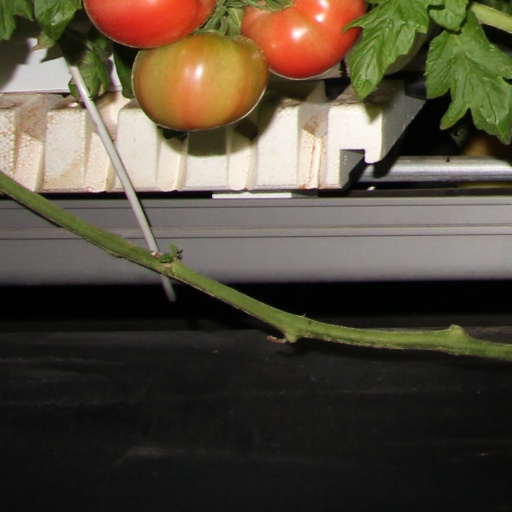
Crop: tomato